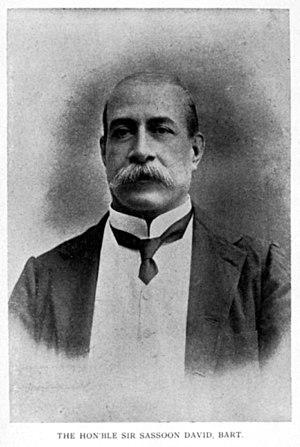
Sir Sassoon Jacob Hai David, 1st Baronet est un homme d'affaires, commerçant et propriétaire d'une usine de textile, né le 11 décembre 1849 à Bombay, où il meurt le 28 septembre 1926